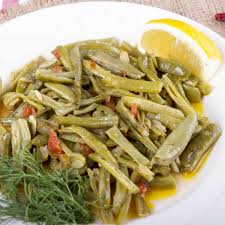
Yemek: taze_fasulye